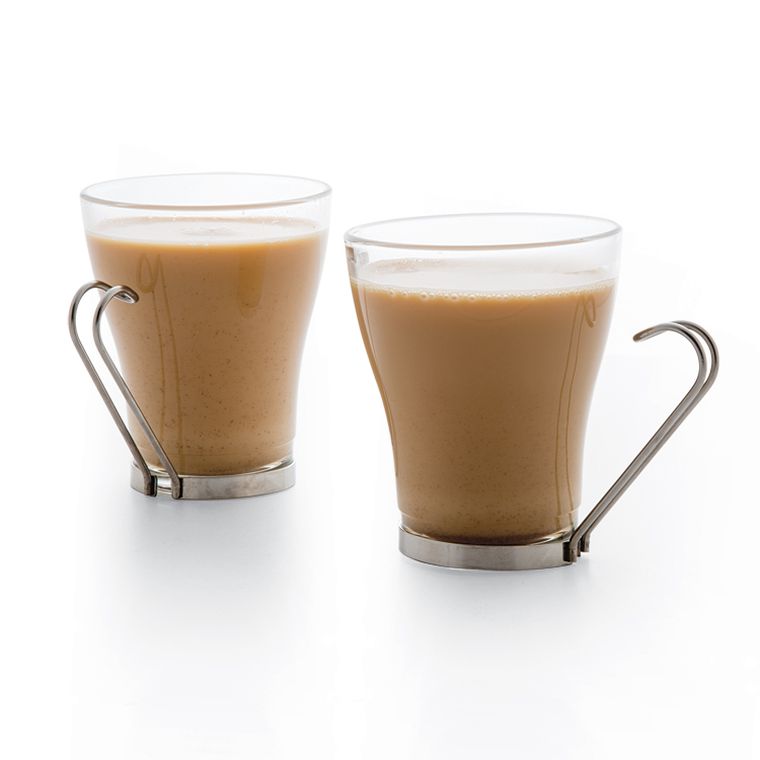
Dish: chai